Carl Jacobsen

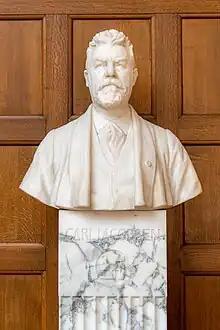
Bust of Carl Jacobsen in Copenhagen City Hall

Jacobsen worked for his father but partly because of his conflicts between them, he founded his own brewery in 1882. It was first named Valby Brewery but upon his father's approval changed its name to Ny Carlsberg (English: New Carlsberg), while his father's enterprise at the same occasion changed its name to Gammel Carlsberg (English: Old Carlsberg). At his father's death, Carl Jacobsen did not at once obtain the leading post of the old brewery. Instead his father left it to the Carlsberg Foundation ("Carlsbergfondet") which he had founded in 1876. In 1906 the two Carlsberg breweries merged and Carl Jacobsen was CEO of "Carlsberg". As a "sole ruler" he carried on his father’s work.